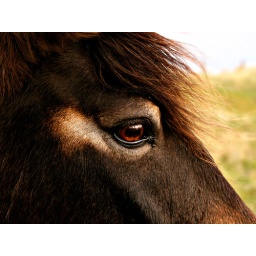
Taken on the sand dunes in Northumberland. Still in my animal mode.